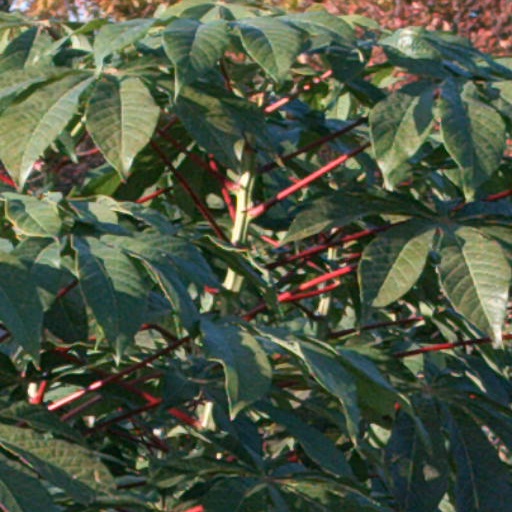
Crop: cassava